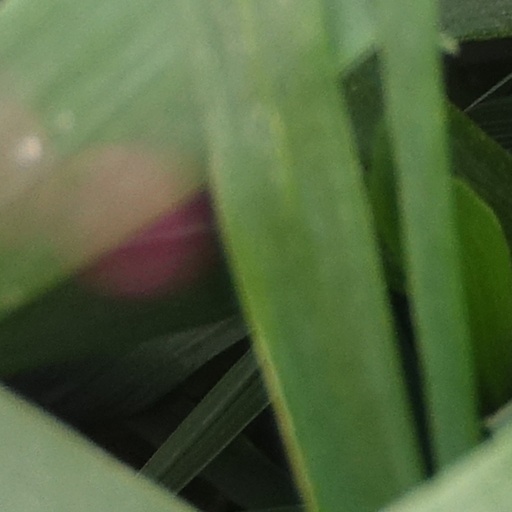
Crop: wheat